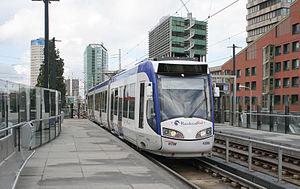
Le Regio Citadis est un tram-train produit par Alstom. Il circule uniquement en Allemagne et Pays-Bas, contrairement à son cousin, le Citadis Dualis, circulant uniquement en France.